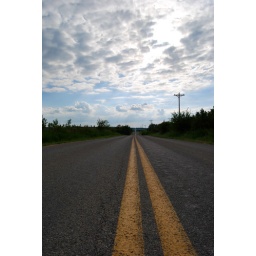
hilly road. :) Hubster loves to ride his motorcycle on this road. We went in the truck for this outing.